The Garden of Earthly Delights

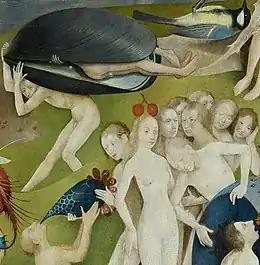
A group of females from the center panel. The head of one female is adorned with two cherries—a symbol of pride. To her right, a male drinks lustfully from an organic vessel. Behind the group, a male carries a couple encased in a mussel shell.

On the right-hand side of the foreground, there is a group of four figures standing, three white- and one black-skinned. The white-skinned figures, two males and one female are covered from head to foot in light-brown body hair. Scholars generally agree that these hirsute figures represent wild or primeval humanity but disagree on the symbolism of their inclusion. Art historian Patrik Reuterswärd, for example, posits that they may be seen as "the noble savage" who represents "an imagined alternative to our civilized life", imbuing the panel with "a more clear-cut primitivistic note". Writer Peter Glum, in contrast, sees the figures as intrinsically connected with whoredom and lust.